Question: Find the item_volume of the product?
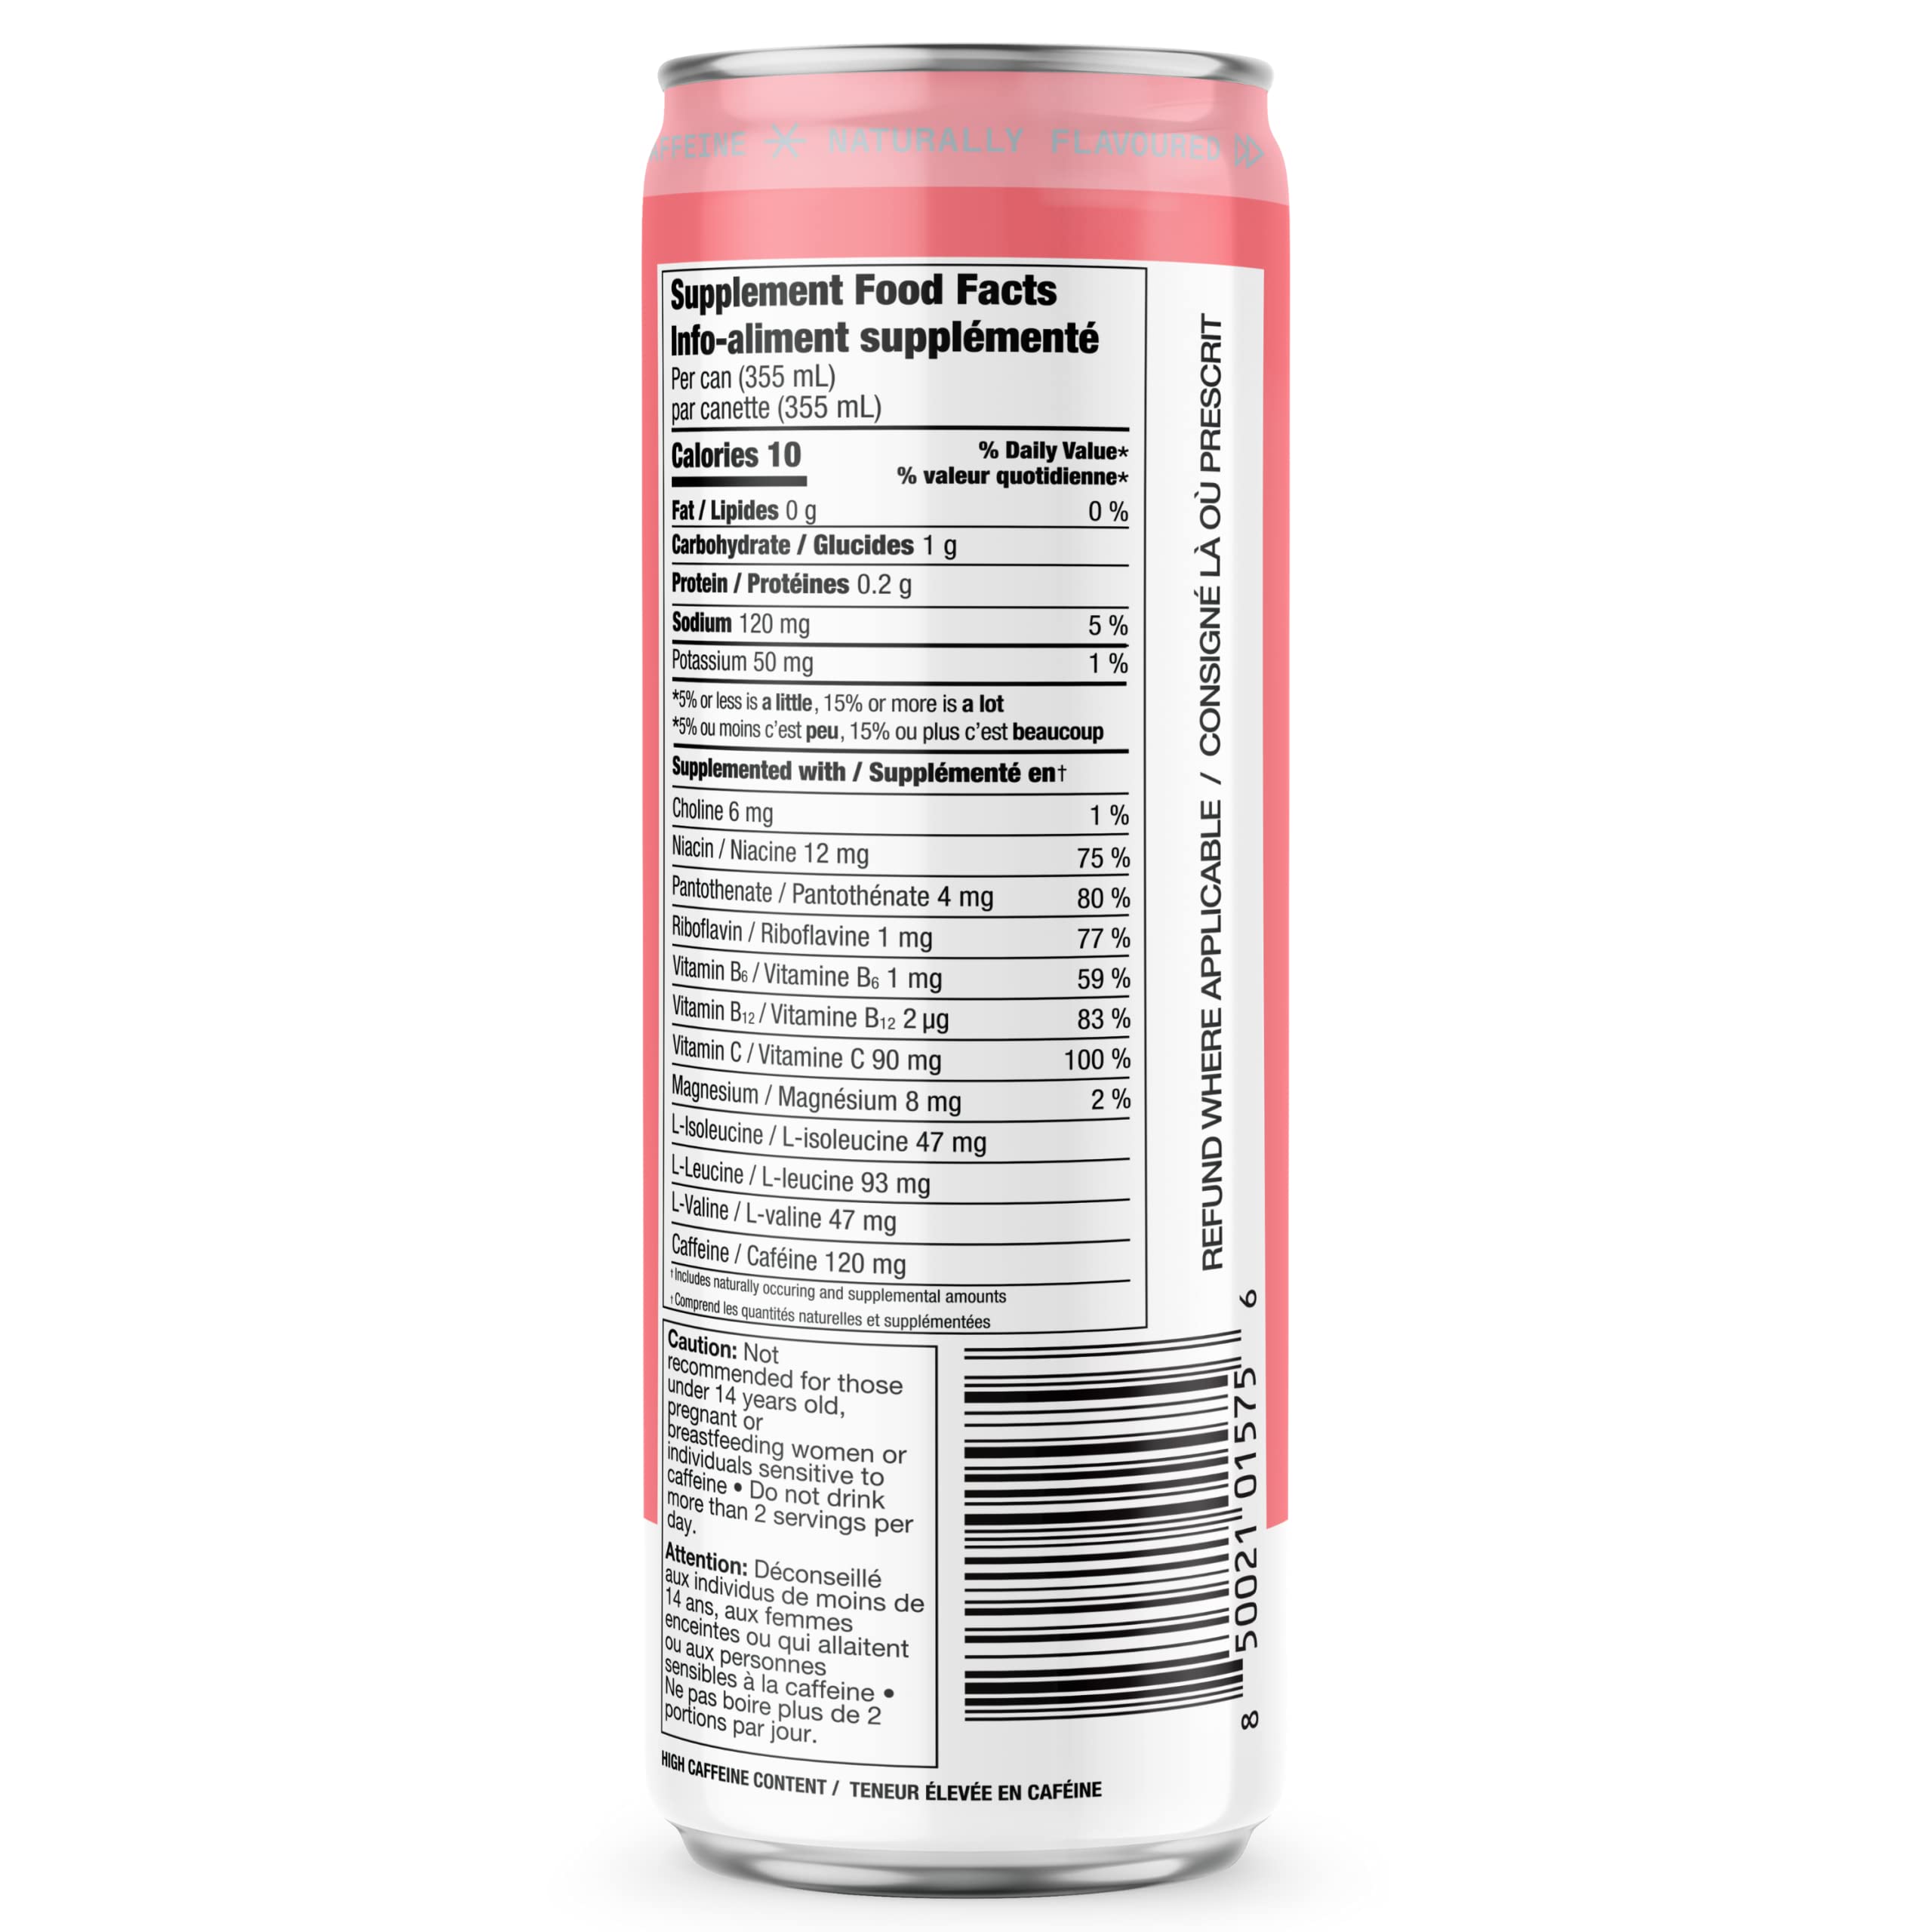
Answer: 355.0 millilitre